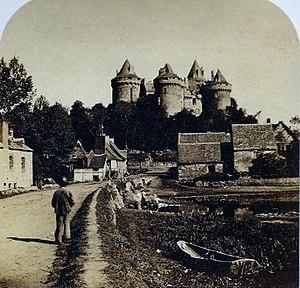
Le château de Chateaubriand à Combourg en 1859 (photographie de John Jephson, Augustus Reeves, Henry Taylor, 1859, vue stéréoscopique positive, papier albuminé)
Combourg [kɔ̃.buʁ] est une commune française, chef-lieu du canton homonyme, située dans le département d'Ille-et-Vilaine en région Bretagne.